RMS Niagara

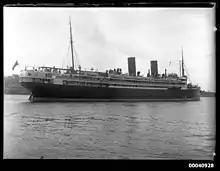
"Niagara" leaving Sydney in 1924

The report exonerated Massey and Ward from interfering with the decision not to quarantine the ship, but it criticised Dr Russell for accepting Dr Mackenzie's diagnoses of "simple influenza", and GW Russell for not quarantining "Niagara" when the outbreak aboard her "made her a menace to the health of the city" (of Auckland).